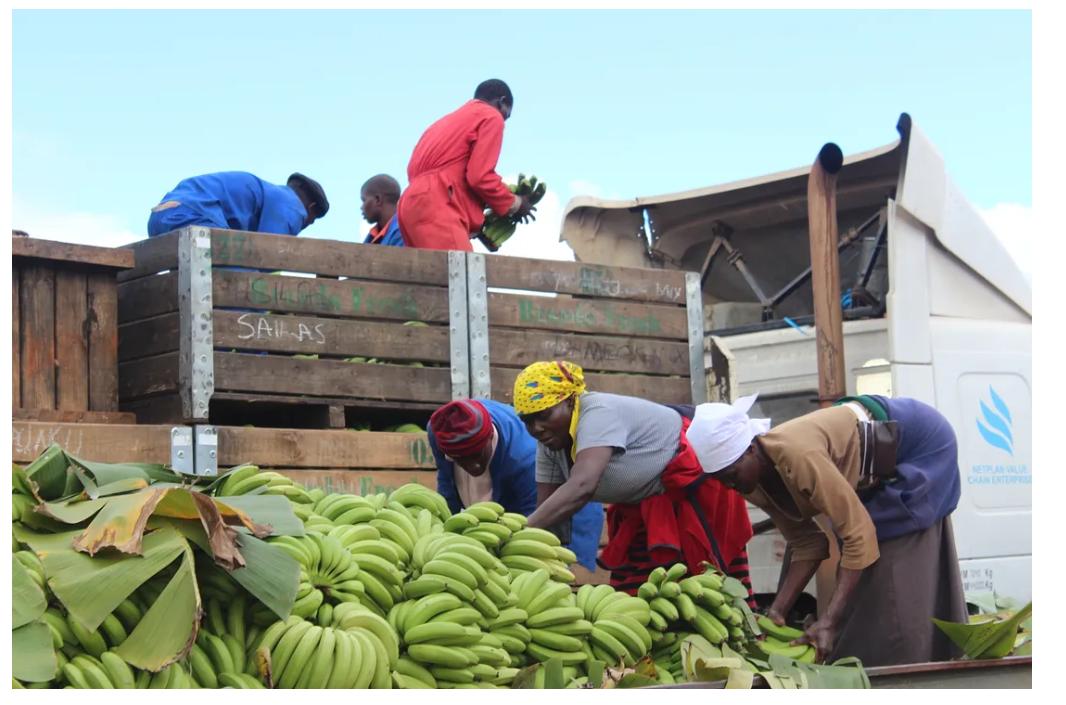
Wakulima wa jinsia ya kike na kiume wakiwa wanapakia zao la biashara aina ya ndizi zenye rangi ya kijani, zilizokomaa vizuri ndani ya lori kubwa tayari kwa ajili ya kusafirisha na kupeleka katika sehemu ya mauzo ya kilimo ili kuuza na kujiingizia kipato.